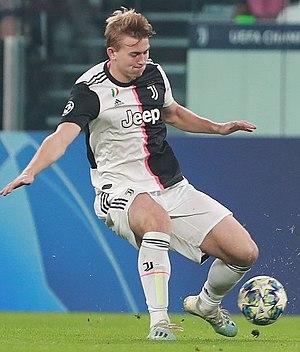
Le Trophée Kopa 2019 est la 2ᵉ édition du Trophée Kopa. Organisé par le magazine France Football, il récompense le meilleur joueur de moins de 21 ans de l'année 2019. Au cours de la même cérémonie, il est également décerné le Ballon d'or pour le meilleur footballeur et pour la première fois aussi, le Ballon d'or féminin pour la meilleure footballeuse.
Le Ballon d'or 2019 est la 64ᵉ édition du Ballon d'or. Il récompense le meilleur footballeur de l'année 2019 pour le magazine France Football. Le lauréat est Lionel Messi qui remporte ainsi son sixième Ballon d'or.
Matthijs de Ligt, né le 12 août 1999 à Leiderdorp, est un footballeur international néerlandais. Il évolue au poste de défenseur à la Juventus FC. Le 2 décembre 2019, il reçoit le trophée Kopa récompensant chaque année le meilleur jeune joueur de football au monde.